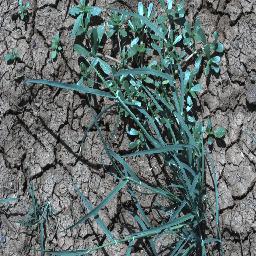
Label: negative